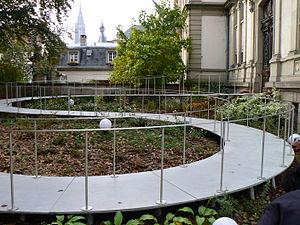
Musée Tomi Ungerer à Strasbourg